The Honour Cross of the World War 1914/1918

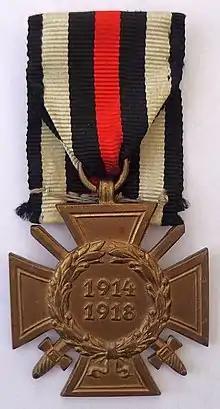
Honour Cross with swords(for front-line veterans)

The Honour Cross of the World War 1914/1918, commonly referred to as the Hindenburg Cross or the German WWI Service Cross, was established by Field Marshal Paul von Hindenburg, President of the German Weimar Republic, by an order dated 13 July 1934, to commemorate service of the German people during the First World War. This was Germany's first official service medal for soldiers of Imperial Germany who had taken part in the war, and where they had since died it was also awarded to their surviving next-of-kin. Shortly after its issuance, the government of Nazi Germany declared the award as the only official service decoration of the First World War and further forbade the continued wearing of most German Free Corps awards on any military or paramilitary uniform of a state or Nazi Party organization.